PH Sport

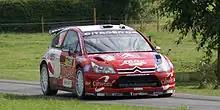
Urmo Aava in a PH Sport ran C4 WRC, 2008

In 2008, these customers were Estonian Urmo Aava, running in World Rally Team Estonia, and Zimbabwean privateer Conrad Rautenbach, as well as for Ogier on behalf of the Equipe de France in the final round.